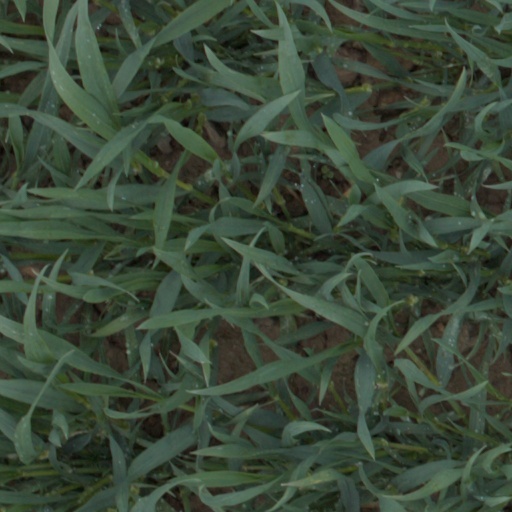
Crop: wheat